Francisco Gárate Aranguren

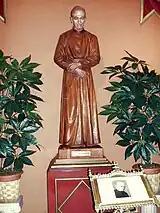
Statue.

Francisco Gárate Aranguren was born on 3 February 1857 in the Kingdom of Spain as the second of seven brothers to Francisco and Maria Aranguren. He was born not far from the birthplace of Ignatius of Loyola.